Francisco Sarmiento Mendoza

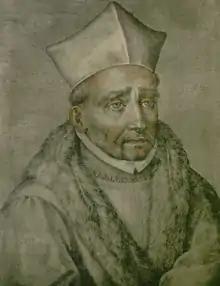
Francisco Sarmiento de Mendoza.

Francisco Sarmiento de Mendoza (10 July 1525 in Burgos – 9 June 1595 in Jaén) was a Spanish canon lawyer and bishop.